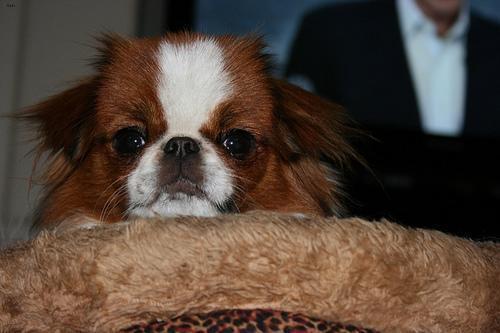
japanese chin